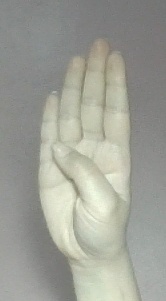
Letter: kaaf